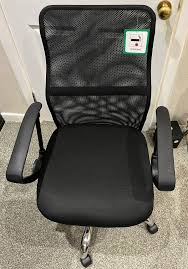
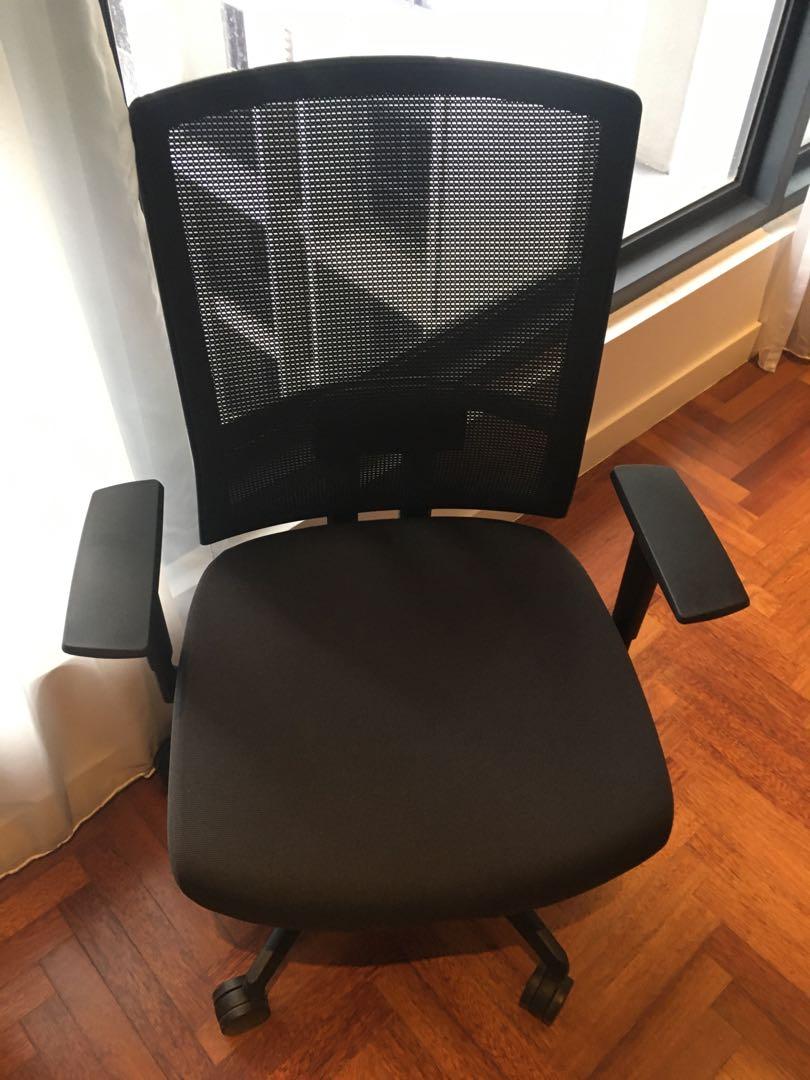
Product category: items_chair
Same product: no